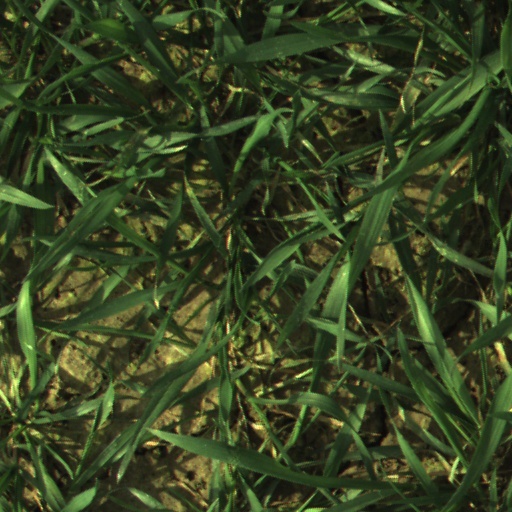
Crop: wheat